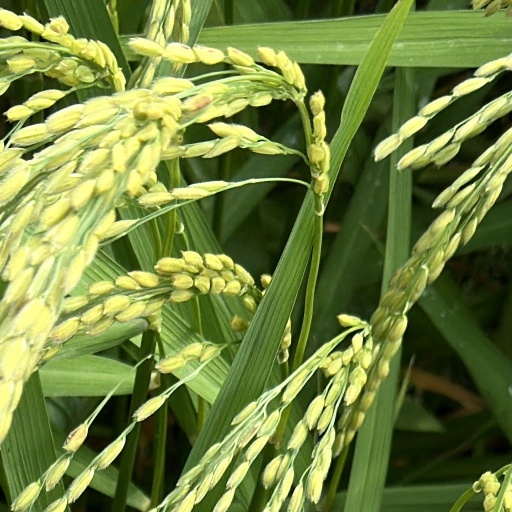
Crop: rice